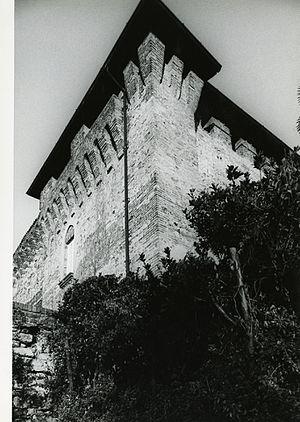
Jerago con Orago est une commune italienne de la province de Varèse dans la région Lombardie en Italie.